Glyn Colledge

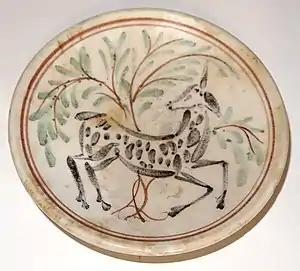
Bowl by Glyn Colledge

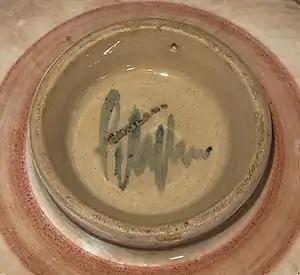
Signature of Glyn Colledge

Glyn Colledge (1922–2000) was an English designer of pottery. Colledge began working for the Denby Pottery Company in July 1938, studying at the Burslem School of Art under Gordon Forsyth at the same time. He served in the RAF Sea Rescue Service during the Second World War. Afterwards Colledge returned to Denby as a trainee designer, tutored by his father Albert Colledge, who was the design director at the pottery. He was a part-time student in the ceramics department of Derby College of Art from 1946 to 1956, becoming later a part-time lecturer there and at Ilkeston College of Further Education. At the pottery Colledge was given the studio formerly used by the Austrian designer Alice Teichtner. Here he created "Glyn Ware", characterised by designs of trailing leaves. To avoid the high rate of purchase tax on decorative pottery the ware was given functional descriptions, and each piece was signed by Colledge so that it would be classed as studio pottery.